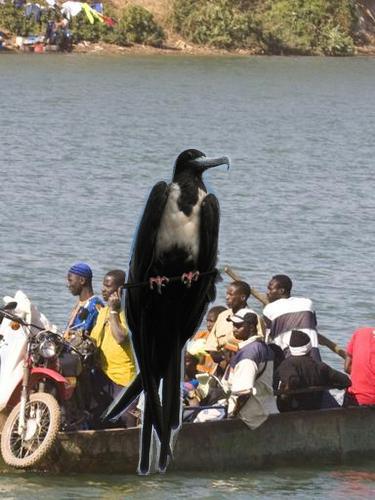
Bird species: Frigatebird
Bird type: waterbird
Background: water